BBC

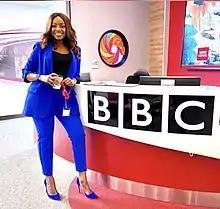
The BBC's East Africa bureau in Nairobi, Kenya. It is the broadcaster's biggest bureau outside of the UK.

The BBC Proms have been produced by the BBC every year since 1927, stepping in to fund the popular eight-week summer classical music festival when music publishers Chappell and Co withdrew their support. In 1930, the newly formed BBC Symphony Orchestra gave all 49 Proms, and have performed at every Last Night of the Proms since then. The Proms have been held at the Royal Albert Hall since 1941, and the BBC's orchestras and choirs are the backbone of the festival, giving around 40% to 50% of all performances each season.